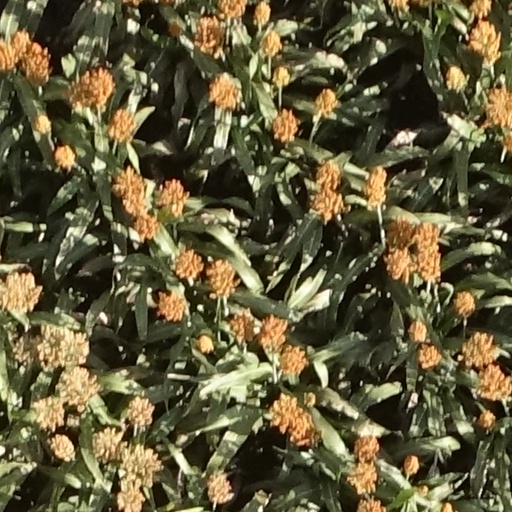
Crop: sorghum